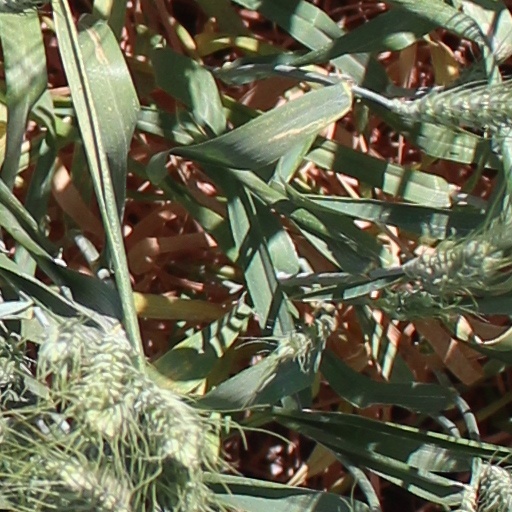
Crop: wheat